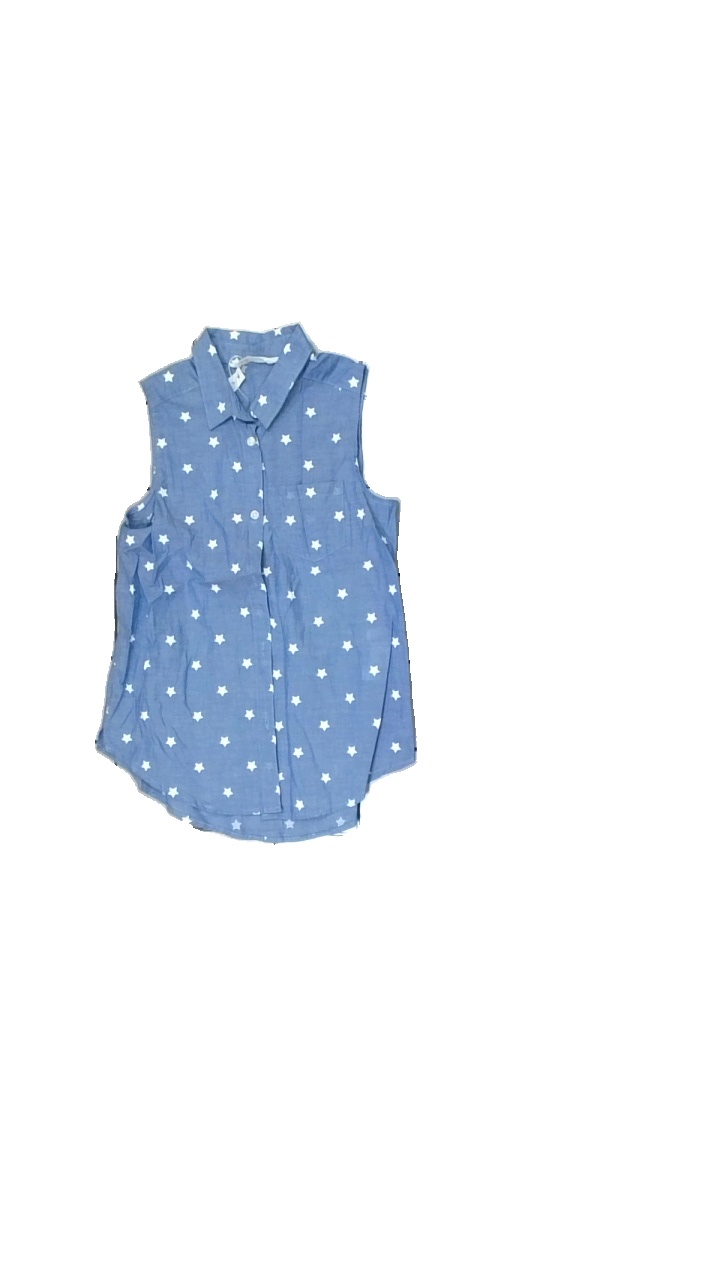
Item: Shirt (Children)
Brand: H&m
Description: Sleeveless shirt with satrs and a collar
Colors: White, Blue
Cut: Regular
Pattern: Other
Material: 100% Cotton
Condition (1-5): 5
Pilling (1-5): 5
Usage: Reuse
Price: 50-100